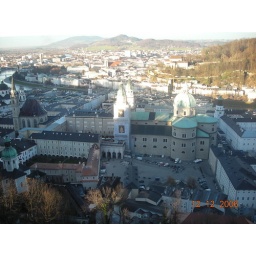
This is a view of Salzburg from a tower in HohenSalzburg. It was so clear it was breathtaking!!